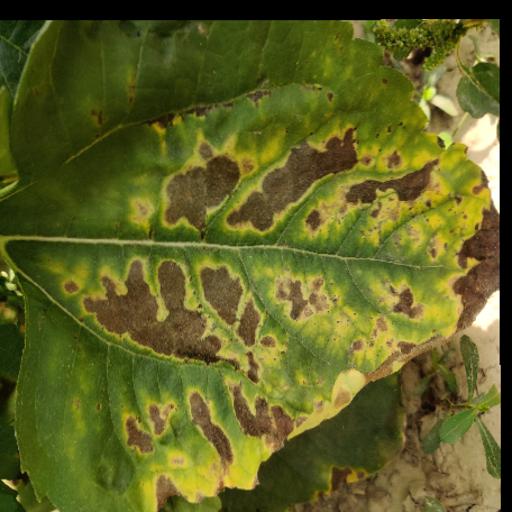
Label: Leaf_scars